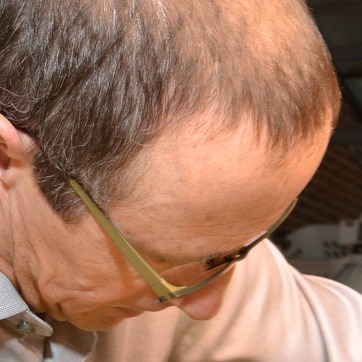
Material: skin